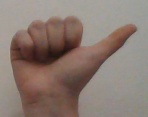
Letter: dhad